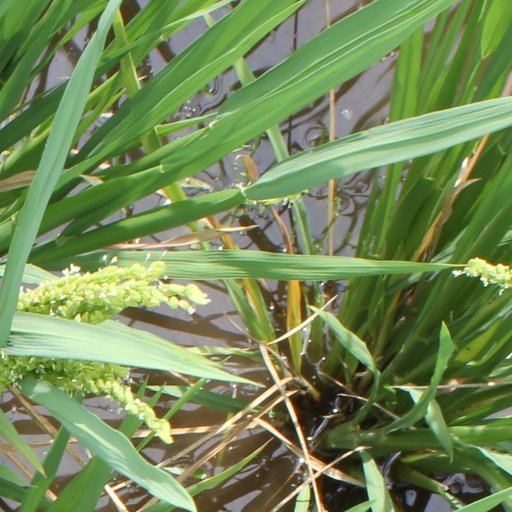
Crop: rice